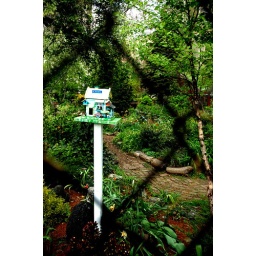
I would love to live in a bird house